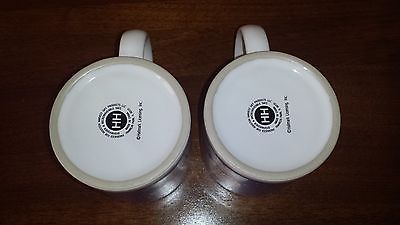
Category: mug